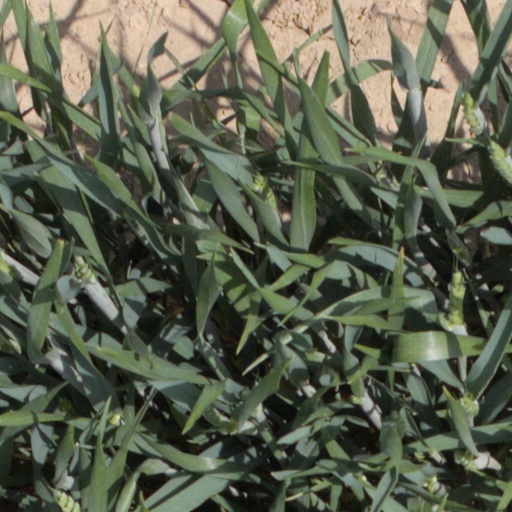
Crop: wheat